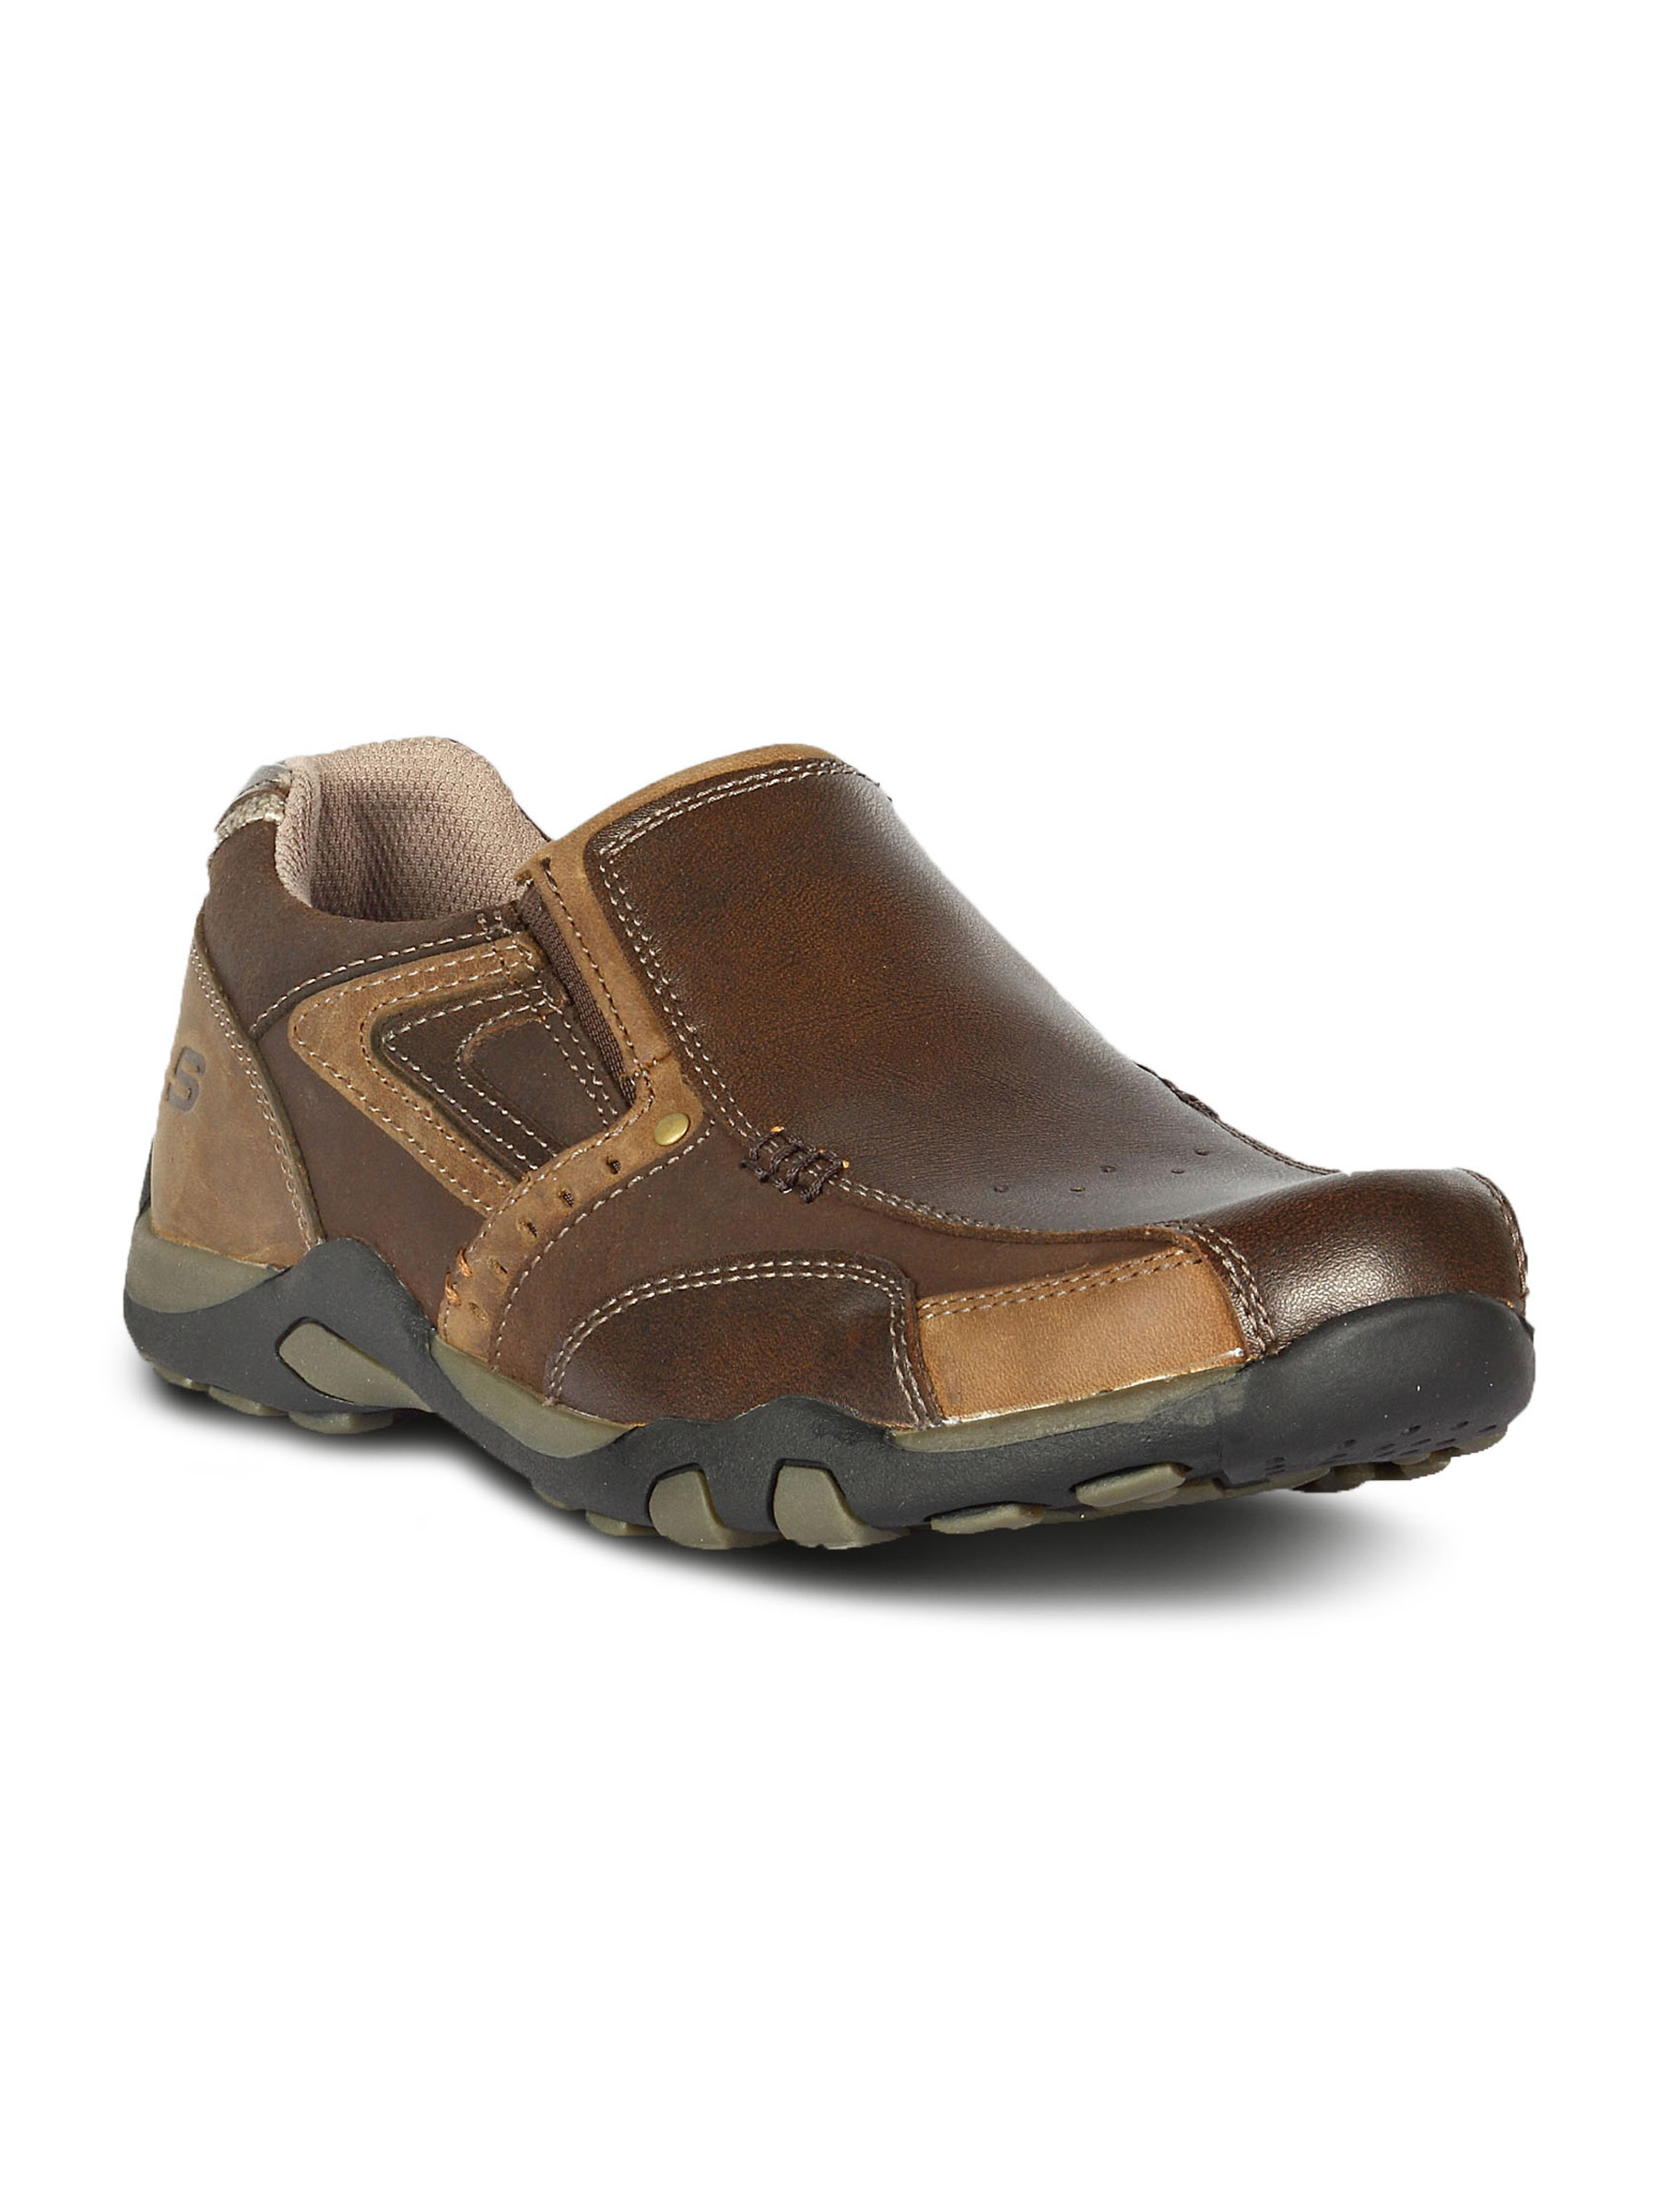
Skechers Men's Brown Casual Lifestyle Shoe
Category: Footwear / Shoes / Casual Shoes
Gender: Men
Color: Brown
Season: Winter 2015
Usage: Casual